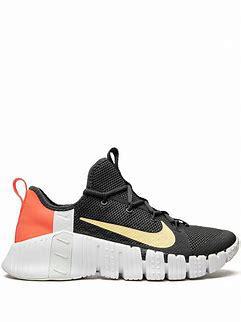
Brand: Nike
Model: Free Metcon 3